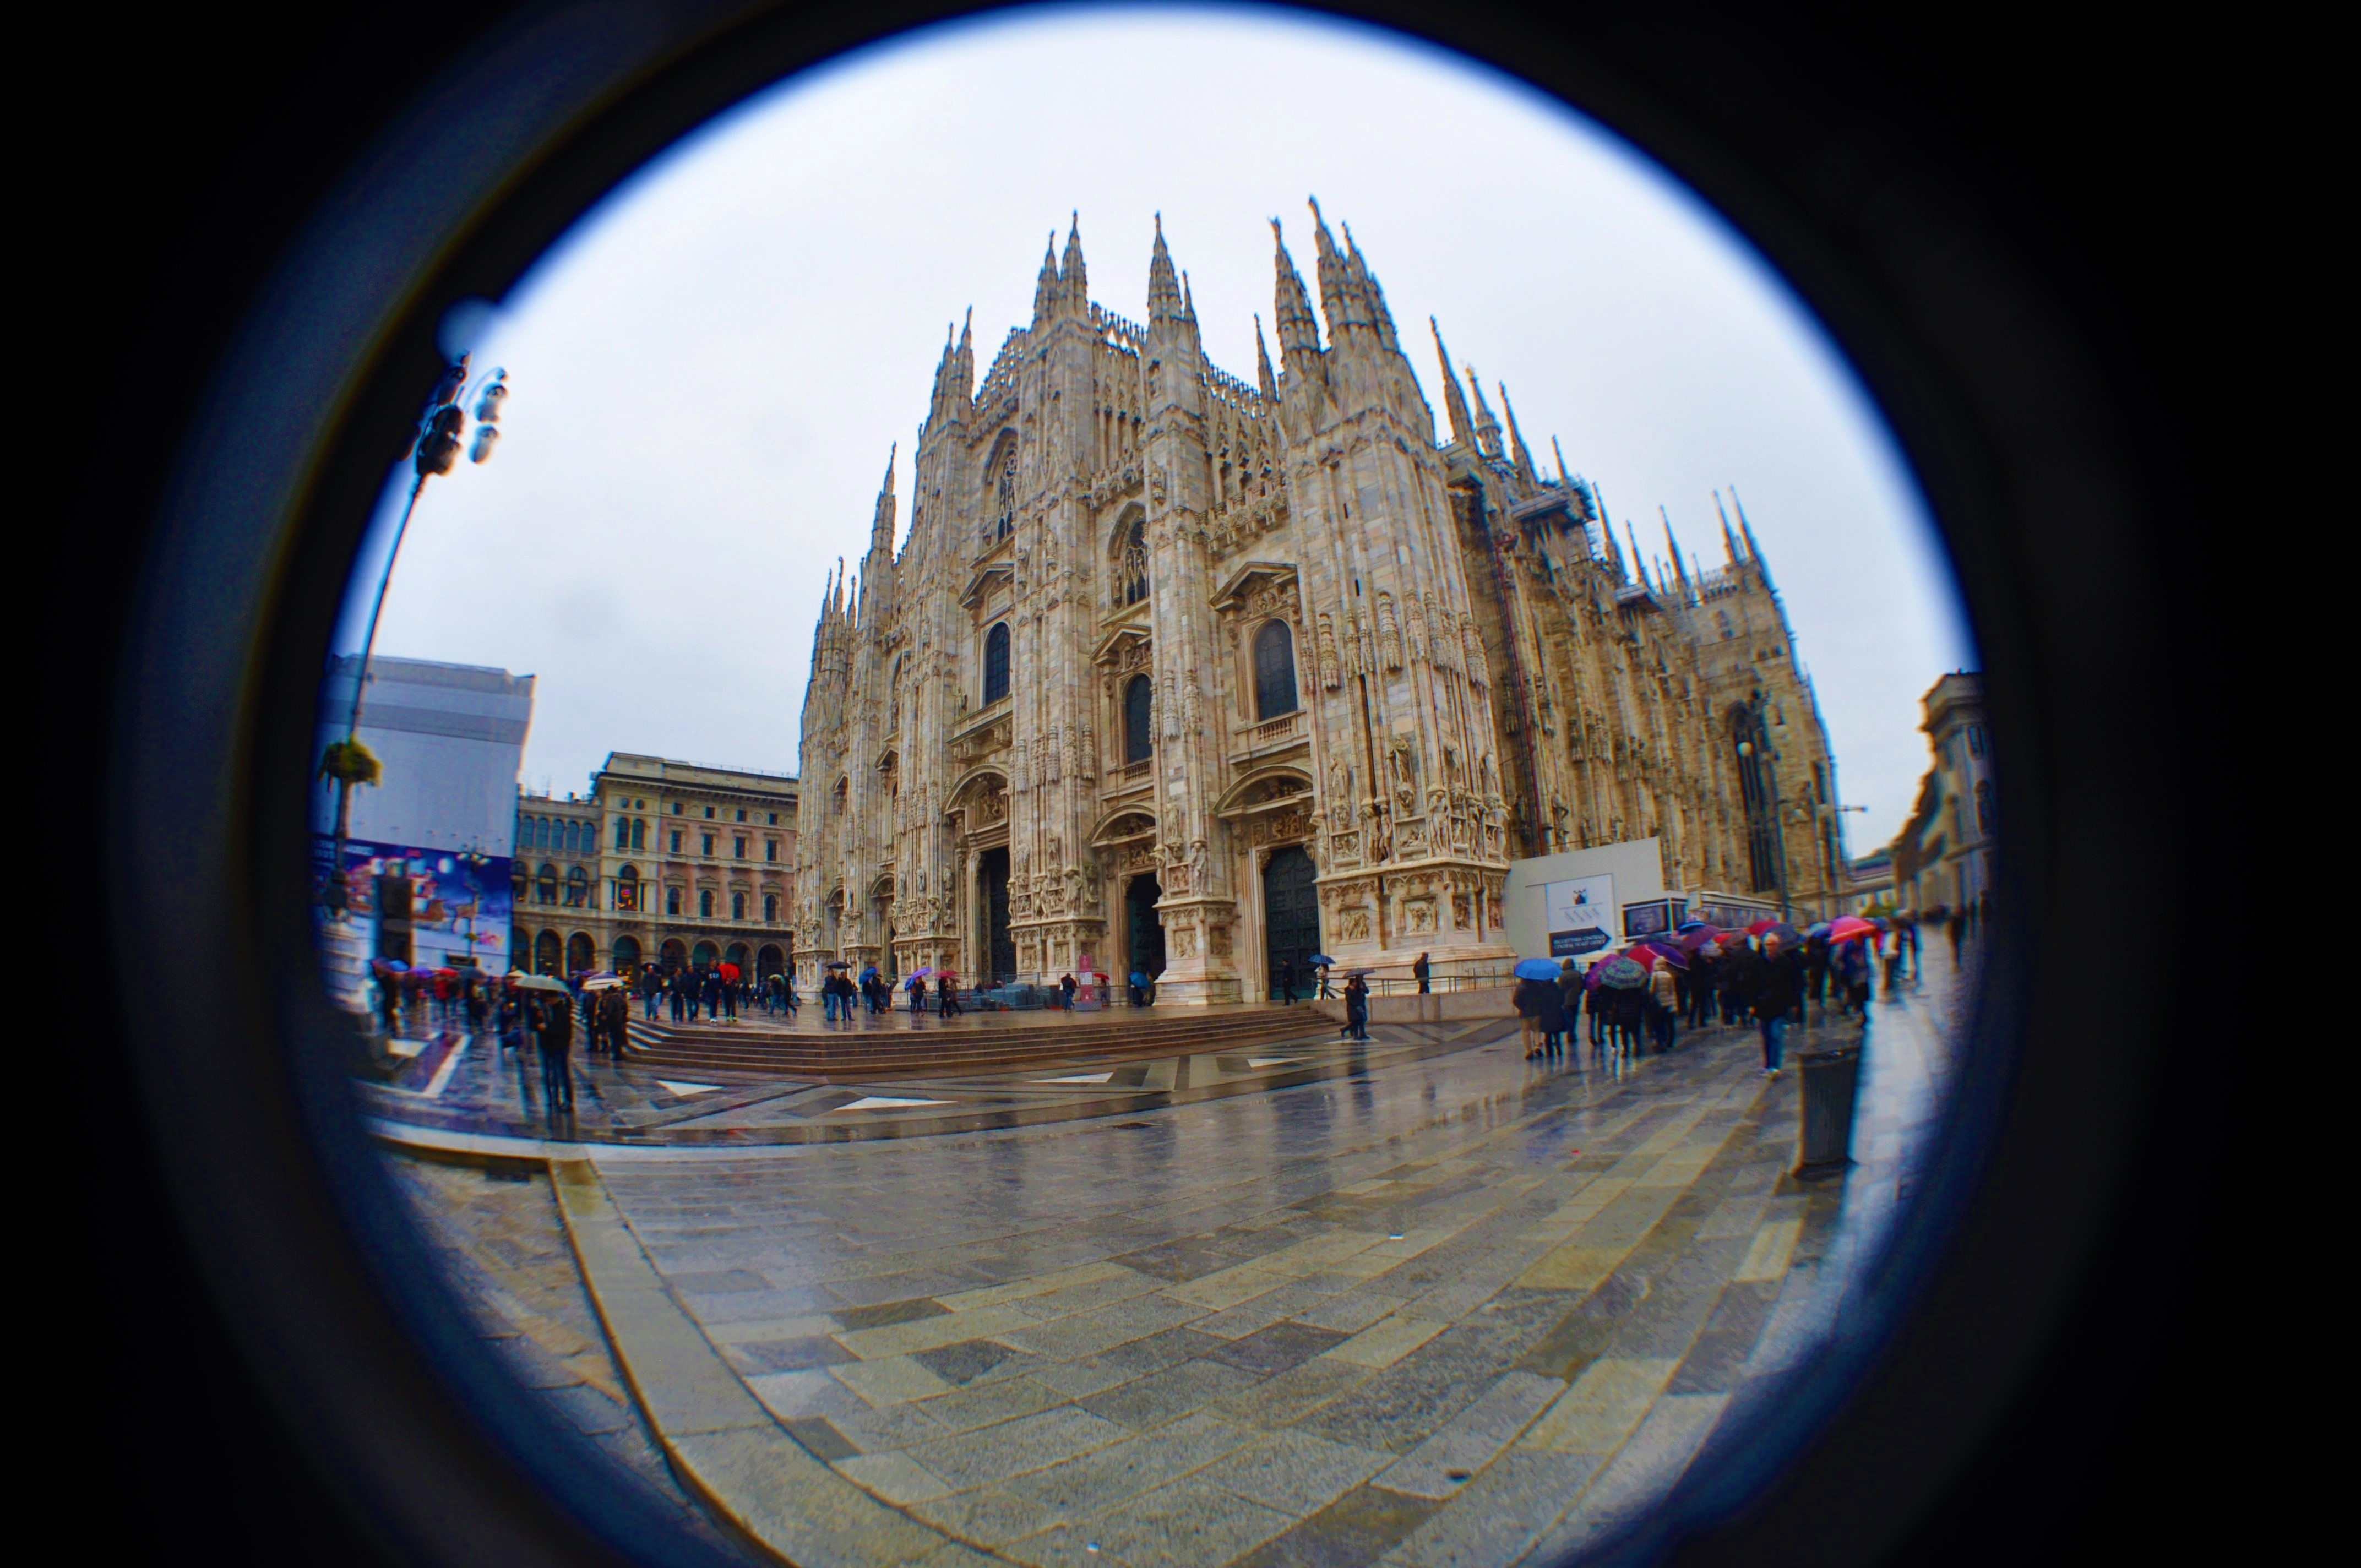
architecture, night, photography, building, old, monument, tourist, travel, reflection, color, castle, landmark, blue, cathedral, attraction, historic, tourism, sculpture, history, historical, shape, fisheye lens